Karamanli Turkish

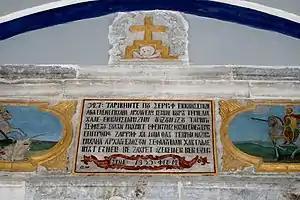
An inscription in Karamanlı Turkish on the entrance of the former Greek Orthodox church of Agia Eleni in Sille, near Konya.

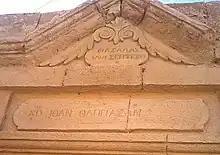
Karamanlidika inscription found on the door of a house in İncesu, Turkey

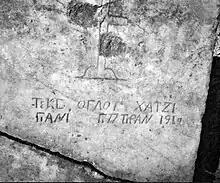
An inscription in Karamanli Turkish found on a tombstone in Elmalık, Yalova Province; it says ΤΕΚΕ ΟΓΛΟΥ ΧΑΤΖΙ ΓΙΑΝΙ ΓΙΠΤΙΡΑΝ 1910 .

Karamanli Turkish is an extinct dialect of the Turkish language spoken by the Karamanlides. Although the official Ottoman Turkish was written in the Arabic script, the Karamanlides used the Greek alphabet to write their form of Turkish. Karamanli Turkish had its own literary tradition and produced numerous published works in print during the 19th century, some of them published by the British and Foreign Bible Society as well as by Evangelinos Misailidis in the Anatoli or Misailidis publishing house.